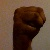
The image shows a hand gesture representing the letter 'M' in Indian Sign Language.